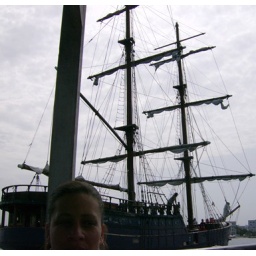
No idea who the girl in the picture is. Some random person who just happened to be in the way.